John Washington

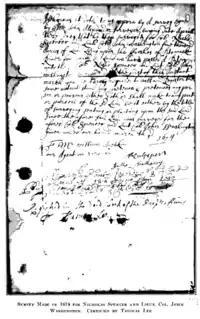
Survey of 1674, certified by Thomas Lee, for 5,000-acre land grant

Washington initially lived at the home of Col. Nathaniel Pope, who had emigrated from England to Maryland about twenty years earlier, then moved across the Potomac River to Virginia where he became a planter on the Northern Neck and a justice of the peace for what was then Northumberland County in 1651 and four years later Lt.Col. of the local militia. During his stay, Washington fell in love with his host's daughter Anne, whom he married late in 1658 or early in 1659. She gave birth to their first son, Laurence in October 1659. Around that time, Washington learned that his nemesis Capt. Prescott had hanged a woman as a witch, and brought murder charges against him in the Maryland General Court; however, the trial conflicted with Laurence's baptism, so Prescott went free for lack of evidence.